Black Orchid (comics)

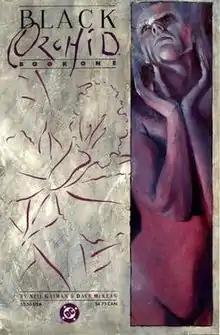
Cover of "Black Orchid" #1 (December 1988) by Dave McKean.

Black Orchid is an American comic book written by Neil Gaiman with art by Dave McKean. It was published by DC Comics as a three-issue limited series from December 1988 to February 1989, and was later reprinted in trade paperback form. "Black Orchid" follows two girls, Flora and Suzy, who awaken in a greenhouse. Their journey to find out who they are leads them into contact with DC Universe figures like Batman and Swamp Thing, but also into conflict with criminal mastermind Lex Luthor, who seeks them for his own interests.